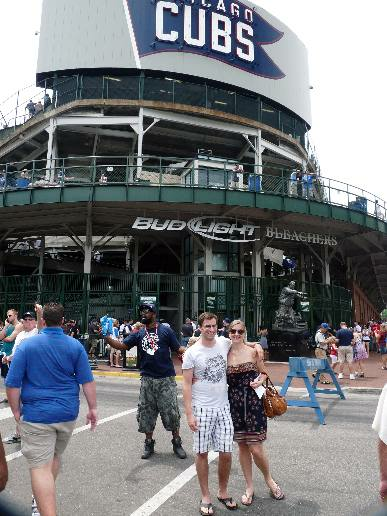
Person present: Yes